Byzantine North Africa

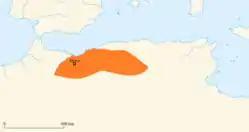
Roman-Berber kingdom of Altava before 578, comprising the Mauretania Caesarenis excluding a Byzantine coastal strip in the east, but including interior parts of the Mauretania Sitifensis and Mauretania Tingitana

After this victory of John Troglita, there are no records of battles in Africa until well after his death (552). The praetorian prefecture of Africa was drawn into the Gothic War in 552/553 by the temporary occupation of Corsica and Sardinia, but the African mainland was spared. Only in December 562 did a local revolt break out when the Berber leader Cutzinas, who had been loyal to the empire since the times of John Troglita, was murdered when he wanted to receive his reward. This led to an uprising led by his sons, which required a temporary expeditionary army to be sent from the eastern Roman heartland to combat them. The praetorian prefect Johannes Rogathinus blamed for the assassination and the unrest that accompanied it was deposed in 564 and appointed a successor named Thomas in 564 or 565. In negotiations, this successor was able to restore the loyalty of the affected Berber tribe. The death of Emperor Justinian in 565 brought changes to Byzantine North Africa, but no turning point. New fortifications are known to have been built, such as the Thubursicu Bure Fortress in 565–569 and possibly the Thignica Fortress at the same time. The years 565-569 were also shaped by the expansion of diplomatic relations with the Garamantes in Fezzan, who were converting to Christianity, and the Maccurites (probably in Mauretania).